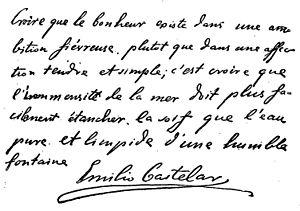
Autographe d'Emilio Castelar